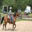
Label: horse